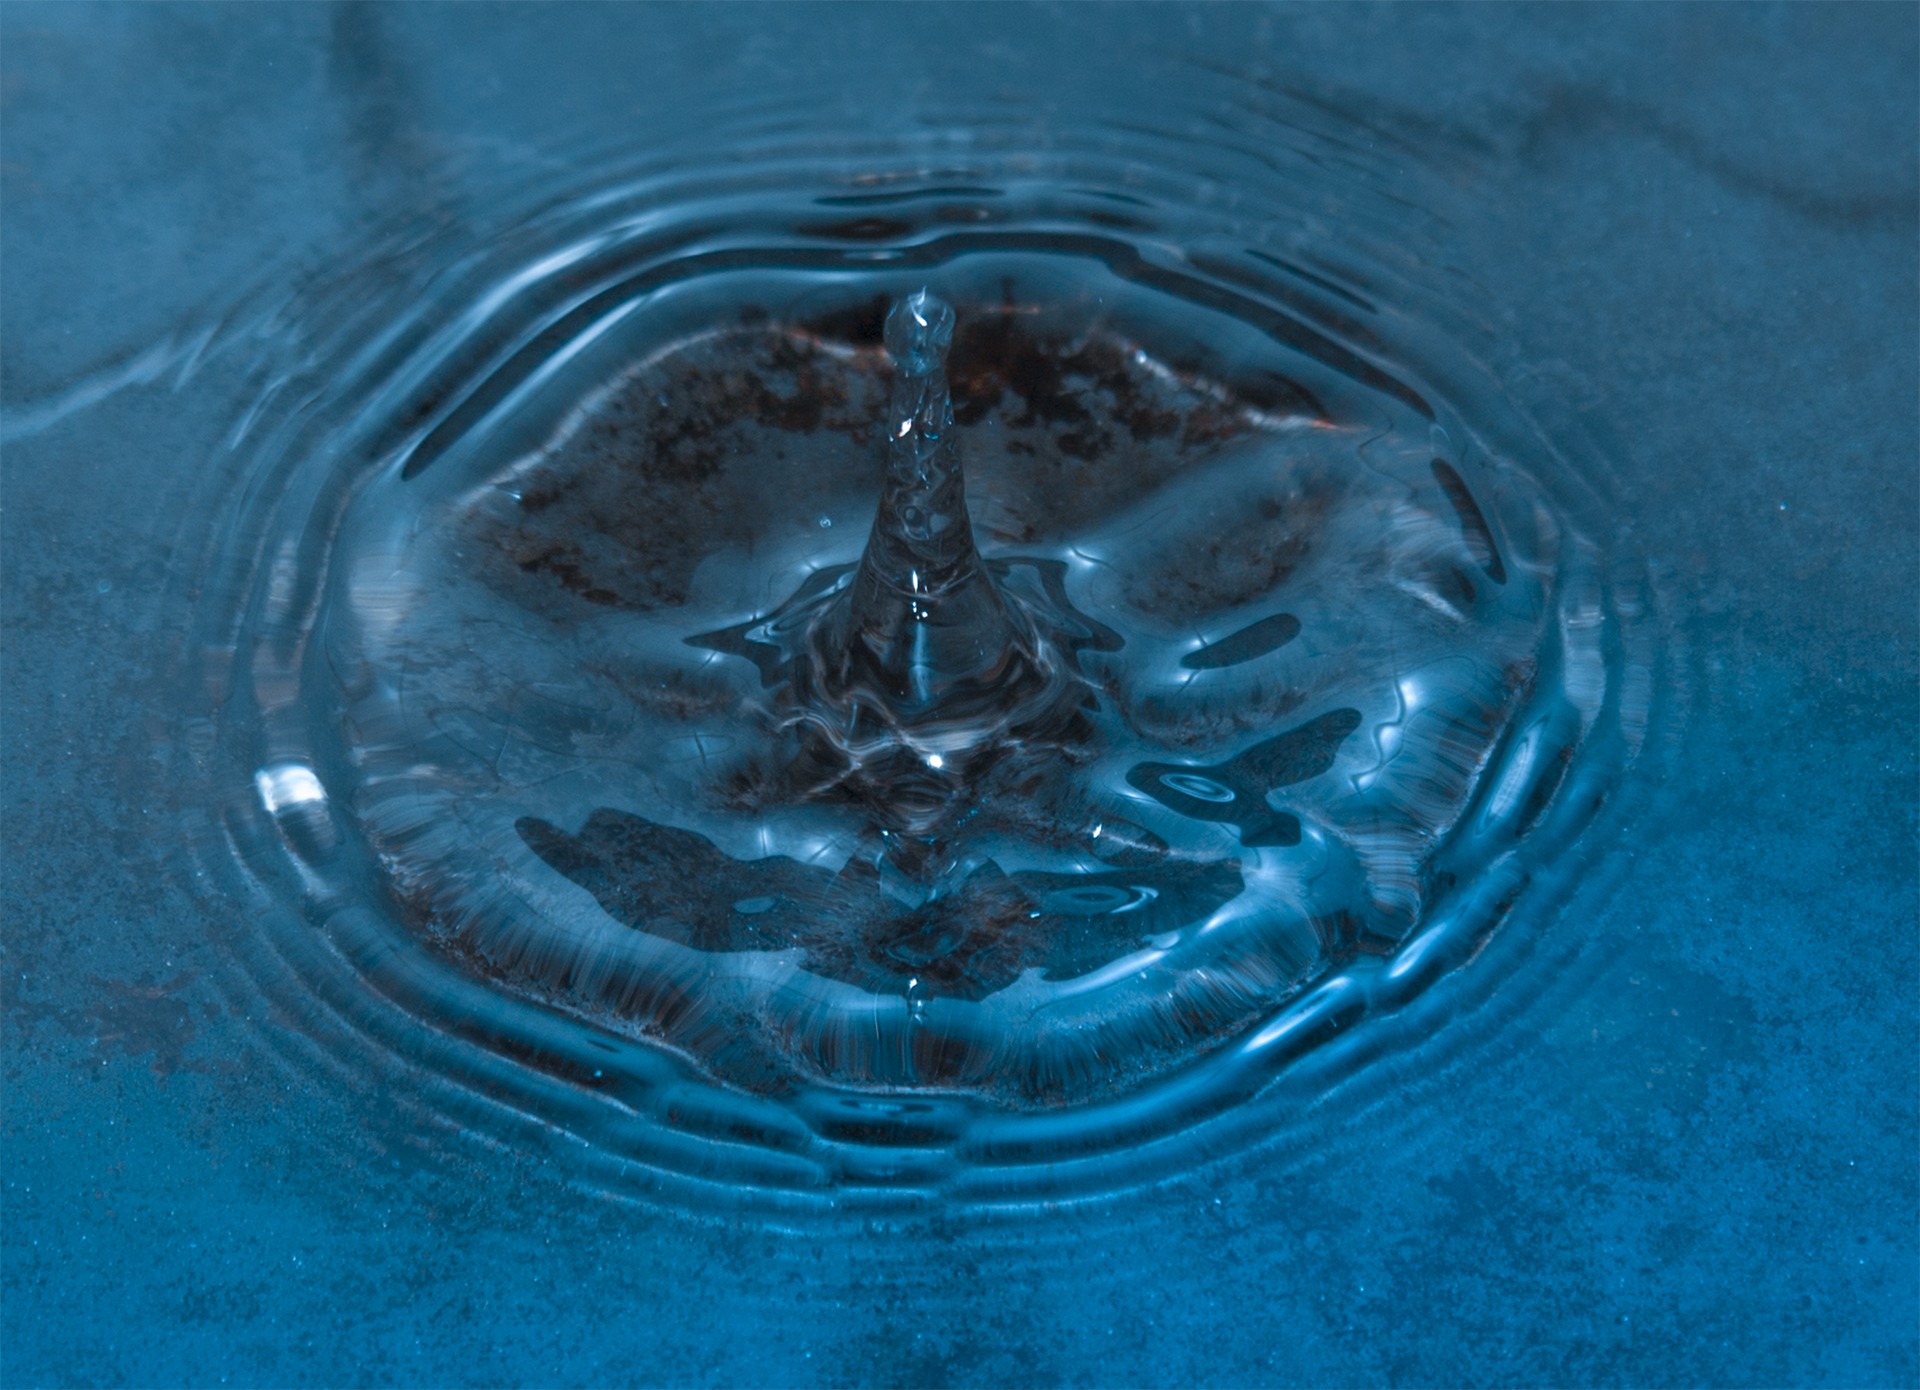
water, drop, liquid, wave, ice, reflection, biology, blue, drip, background, drop of water, freezing, macro photography, about